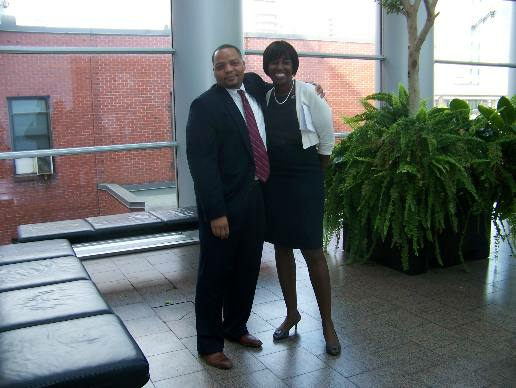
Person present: Yes